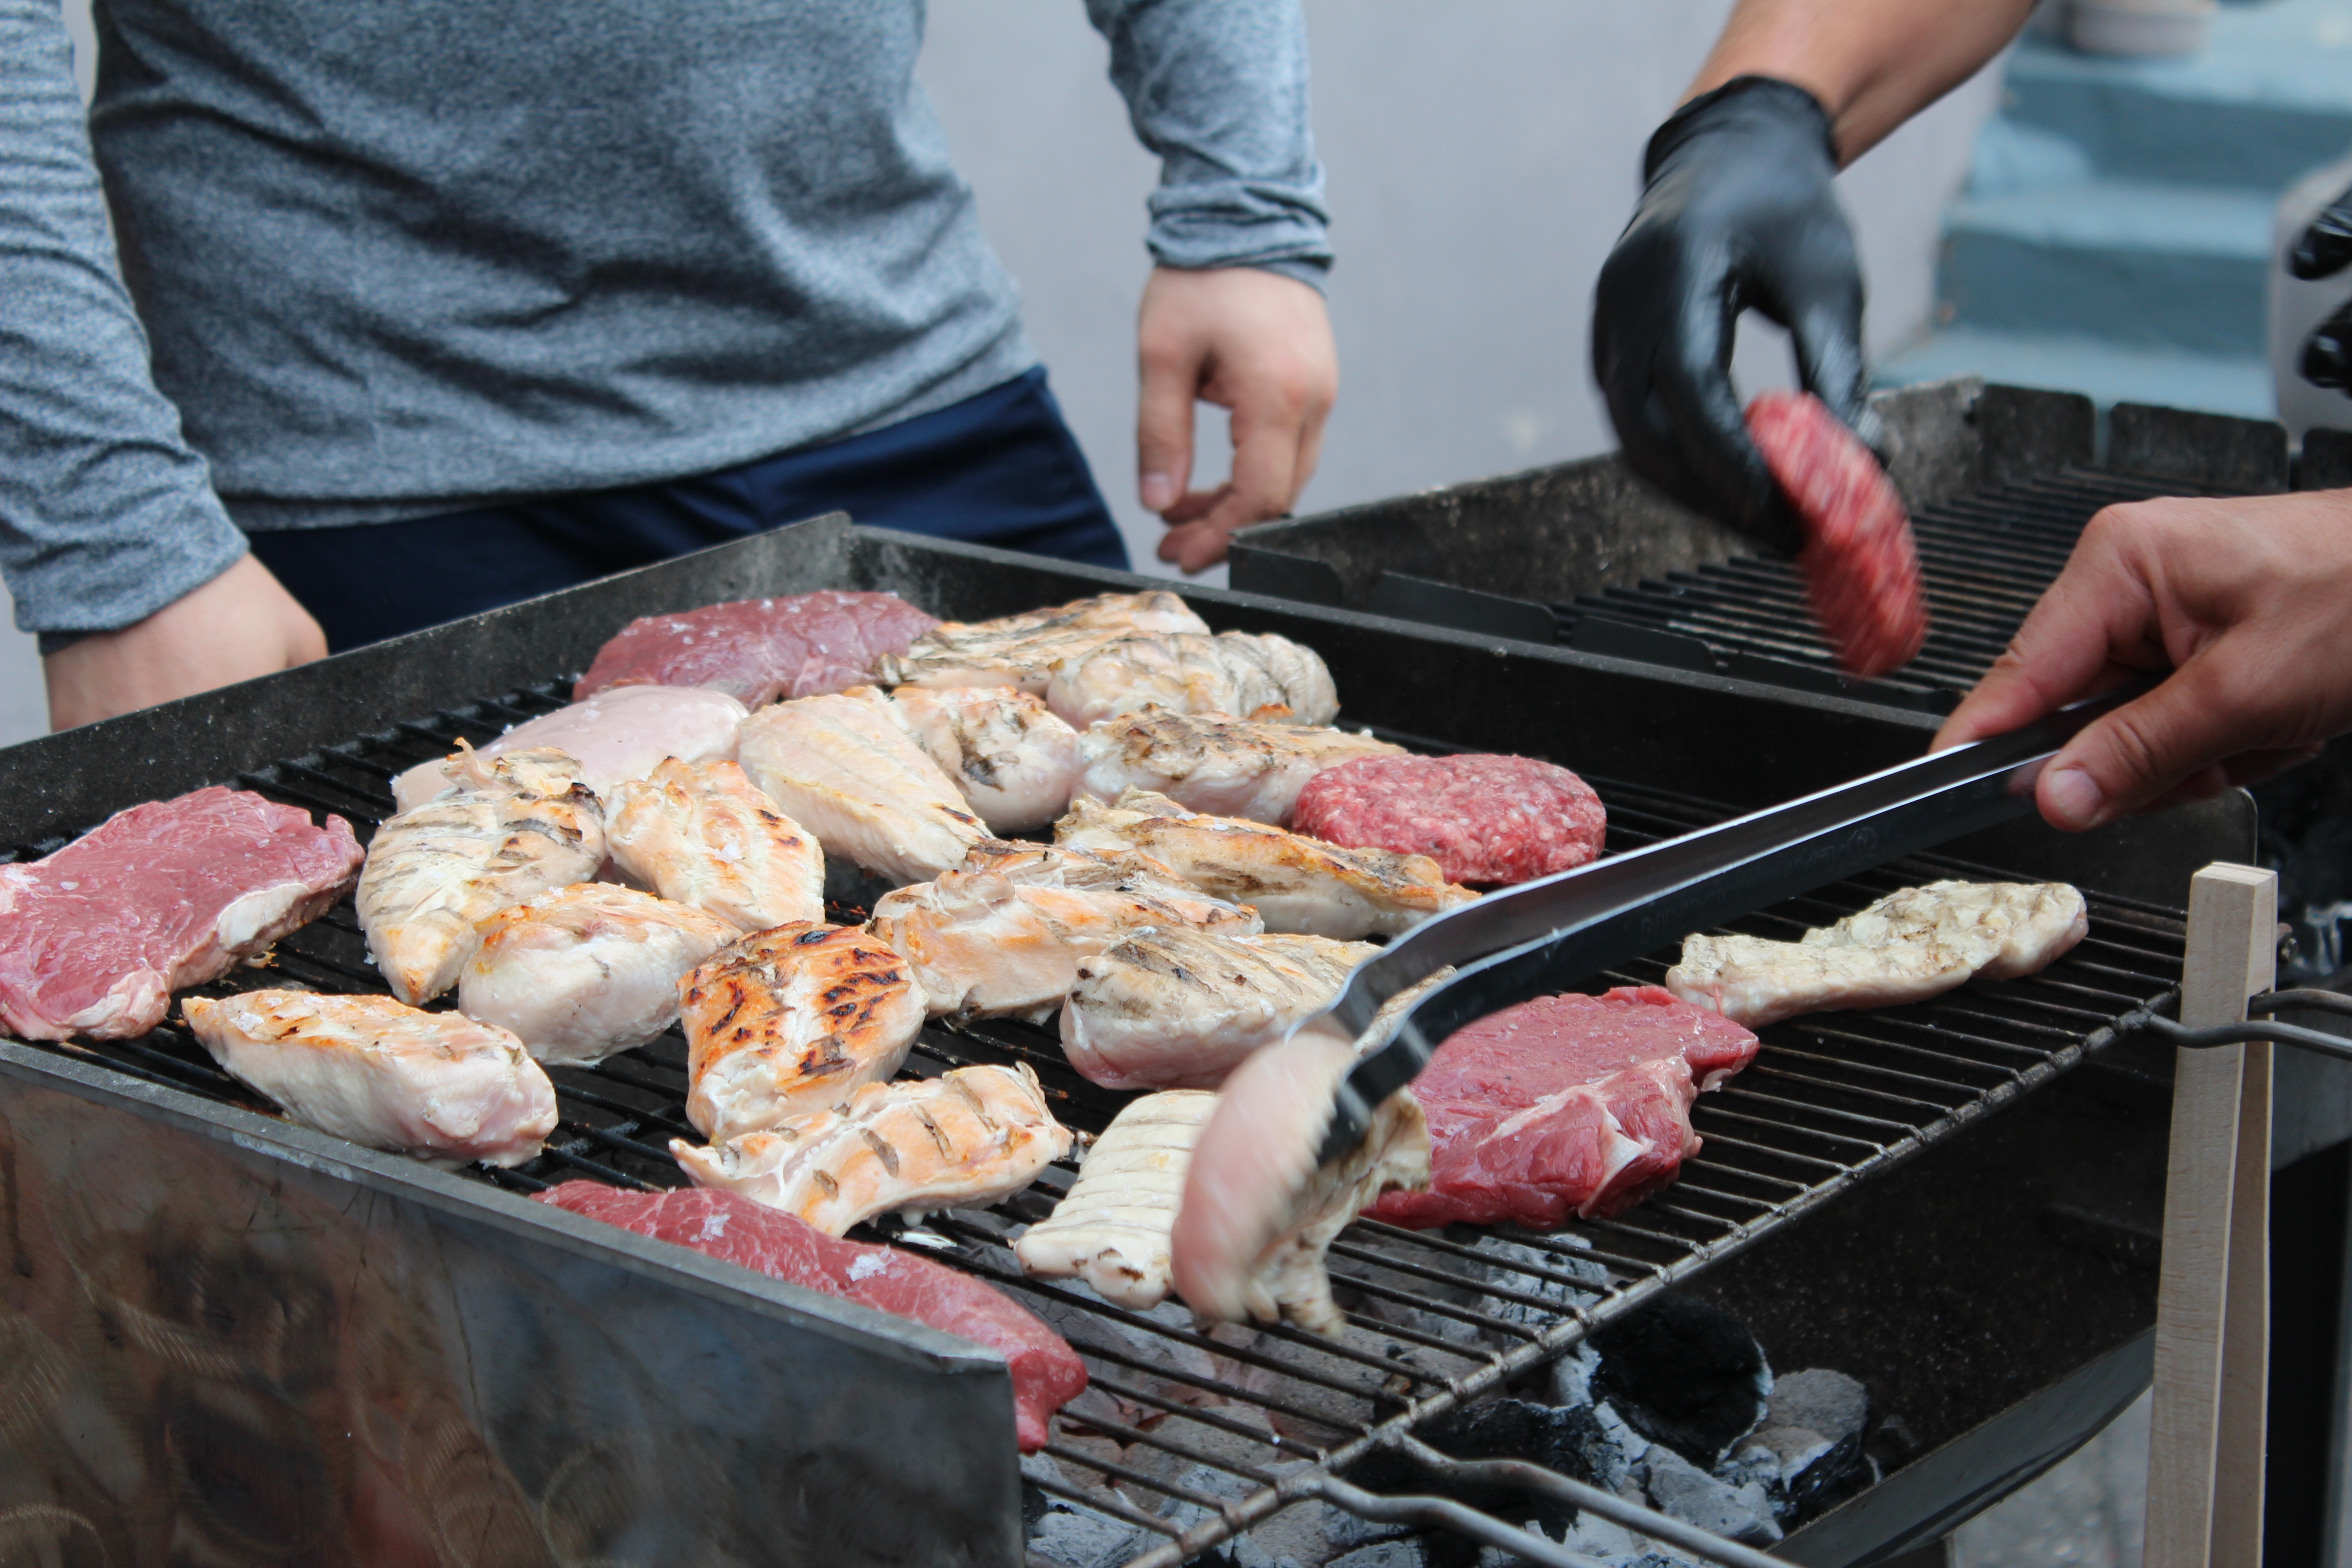
dish, meal, food, cooking, seafood, fire, meat, barbecue, cuisine, delicious, grill, asian food, pliers, street food, grilling, grilled meats, barbecue grill, sense, outdoor grill, samgyeopsal